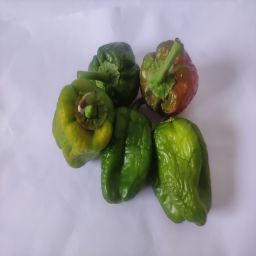
Crop: Bell Pepper
Quality: Ripe